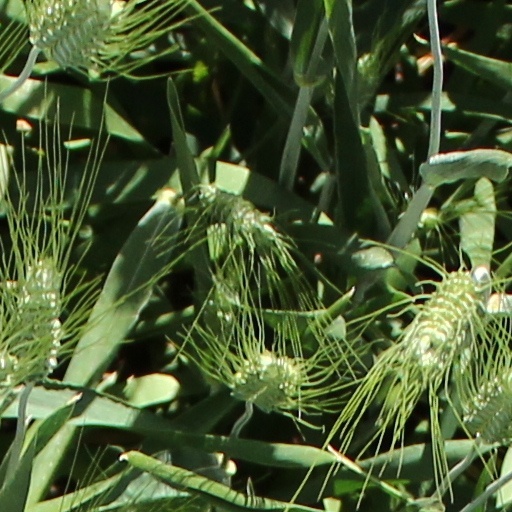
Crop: wheat